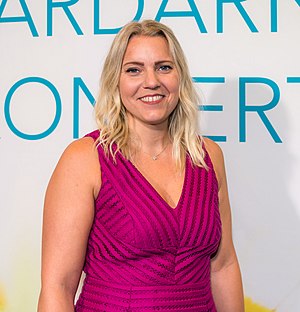
Carina Bergfeldt
Carina Bergfeldt er en svensk journalist og forfatter, som siden 2016 har været USA-korrespondent for Sveriges Television, SVT.